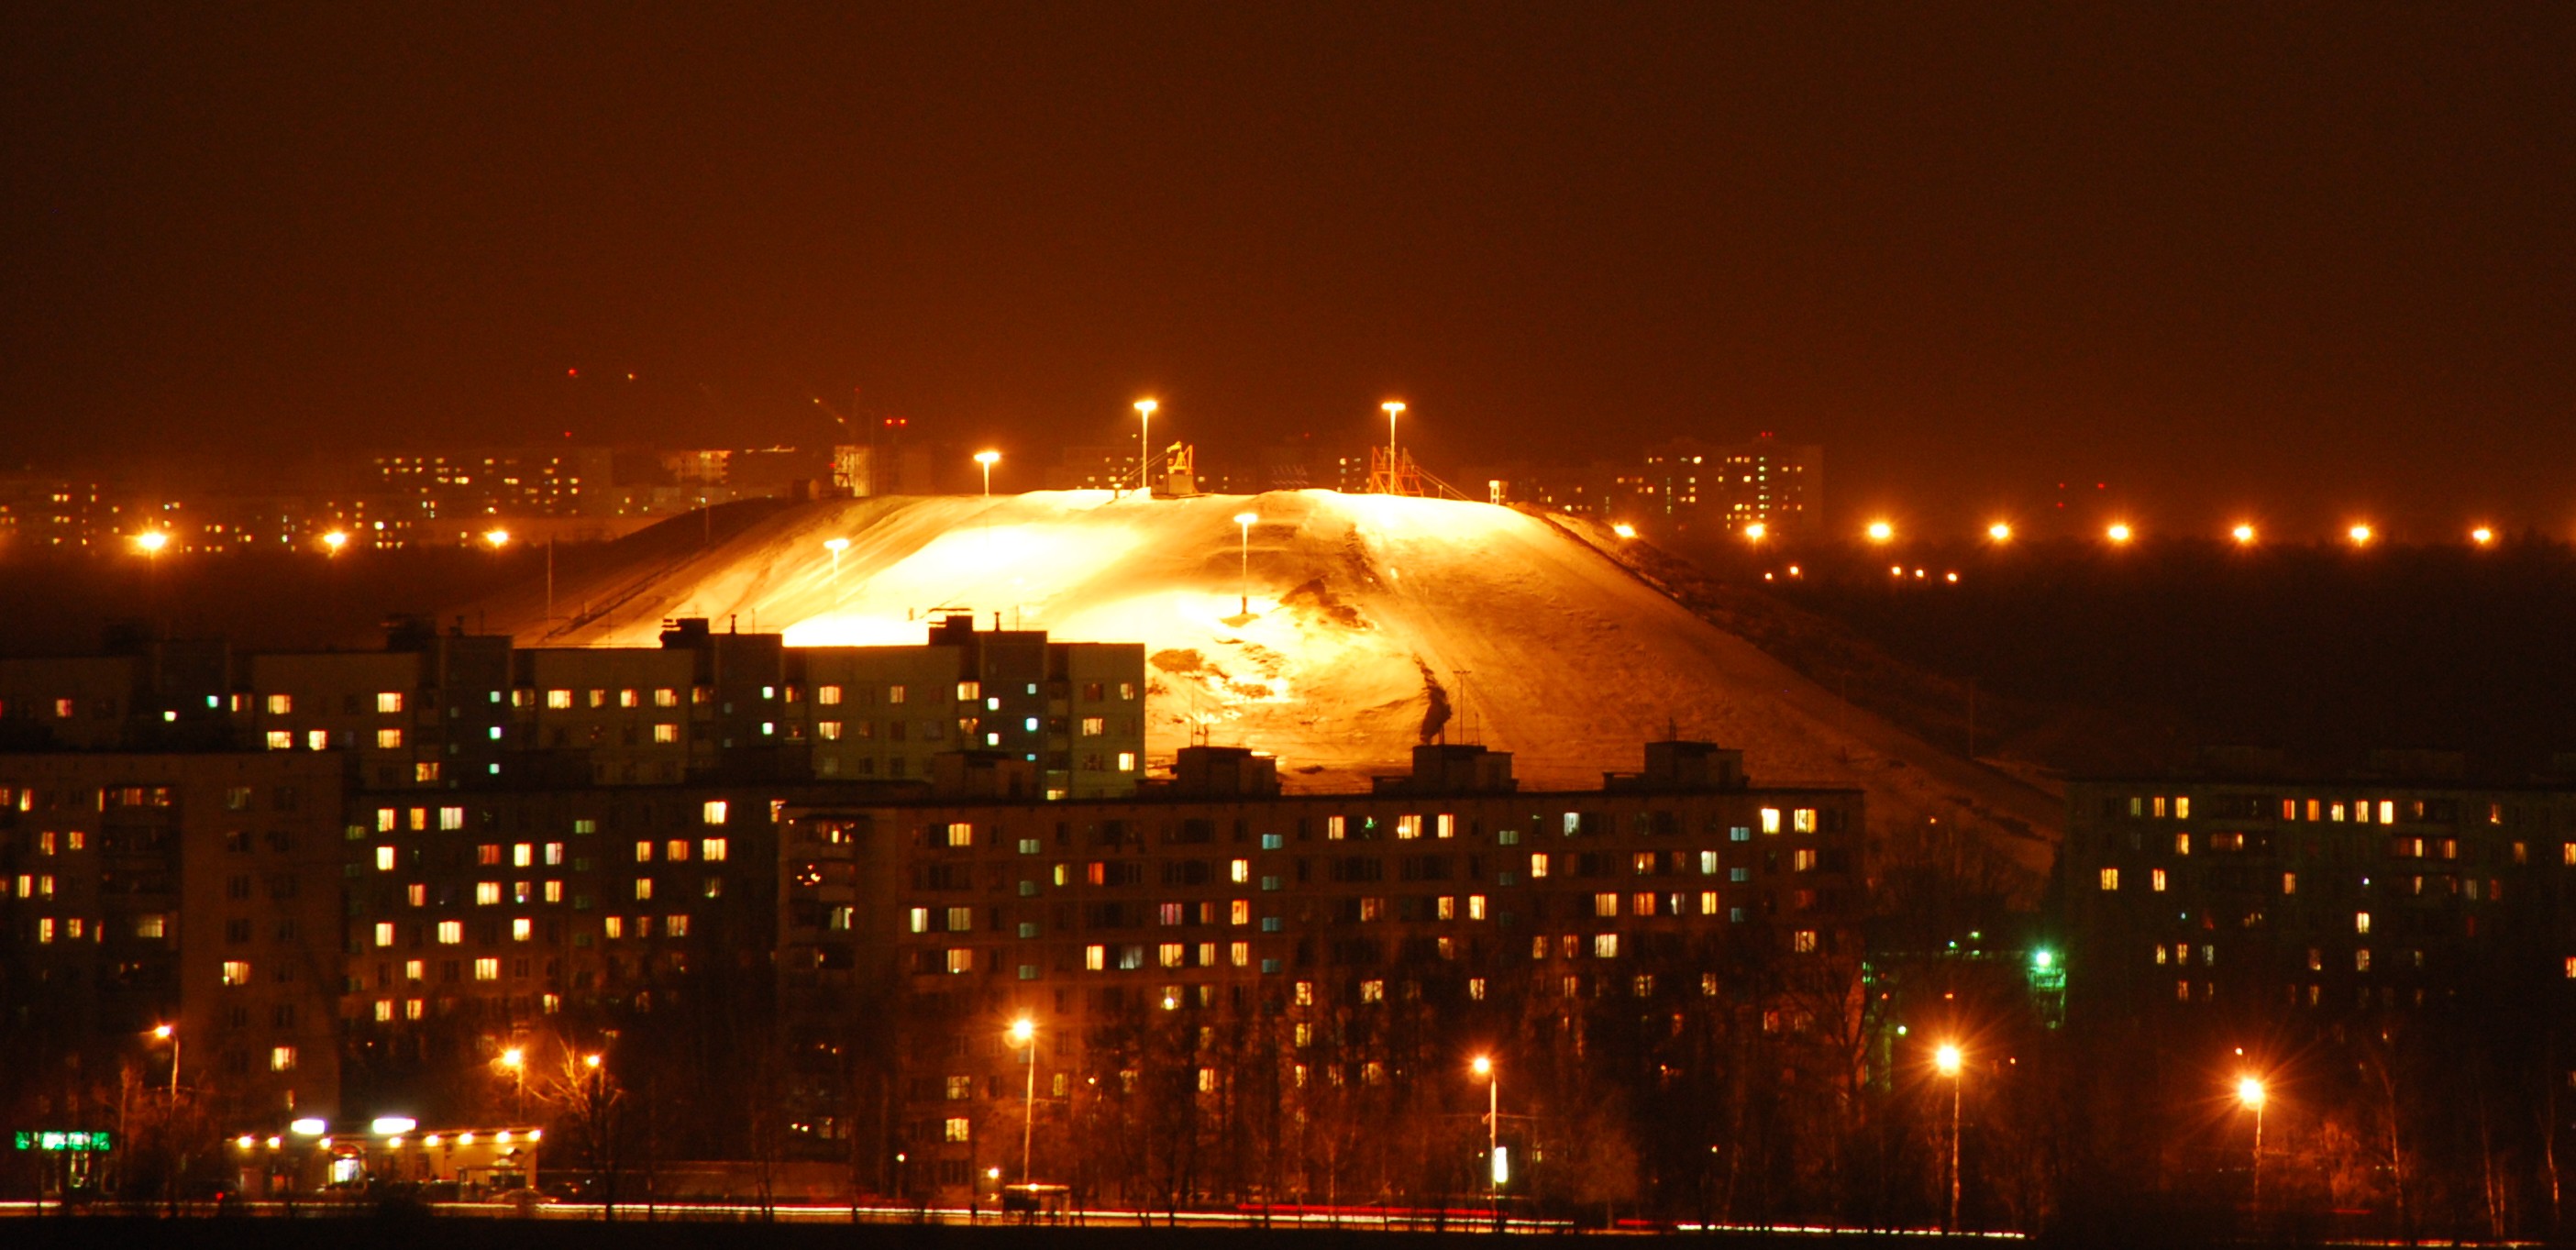
night, city, cityscape, dusk, evening, cool image, moscow, russia, cityscapes, moskau, moscou